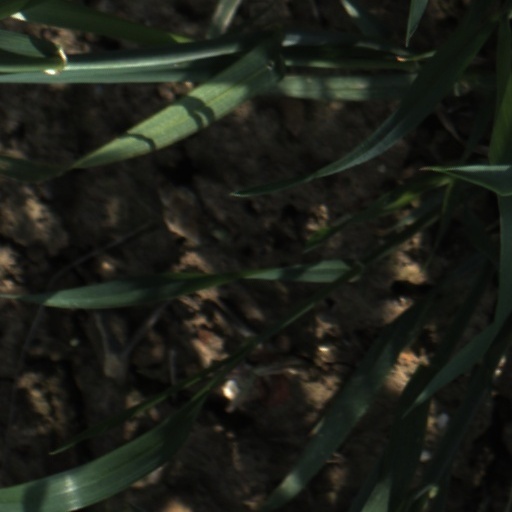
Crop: wheat